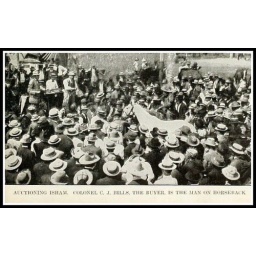
Auctioning Isham, Buffalo Bill Cody's famous white horse in Denver, 1913